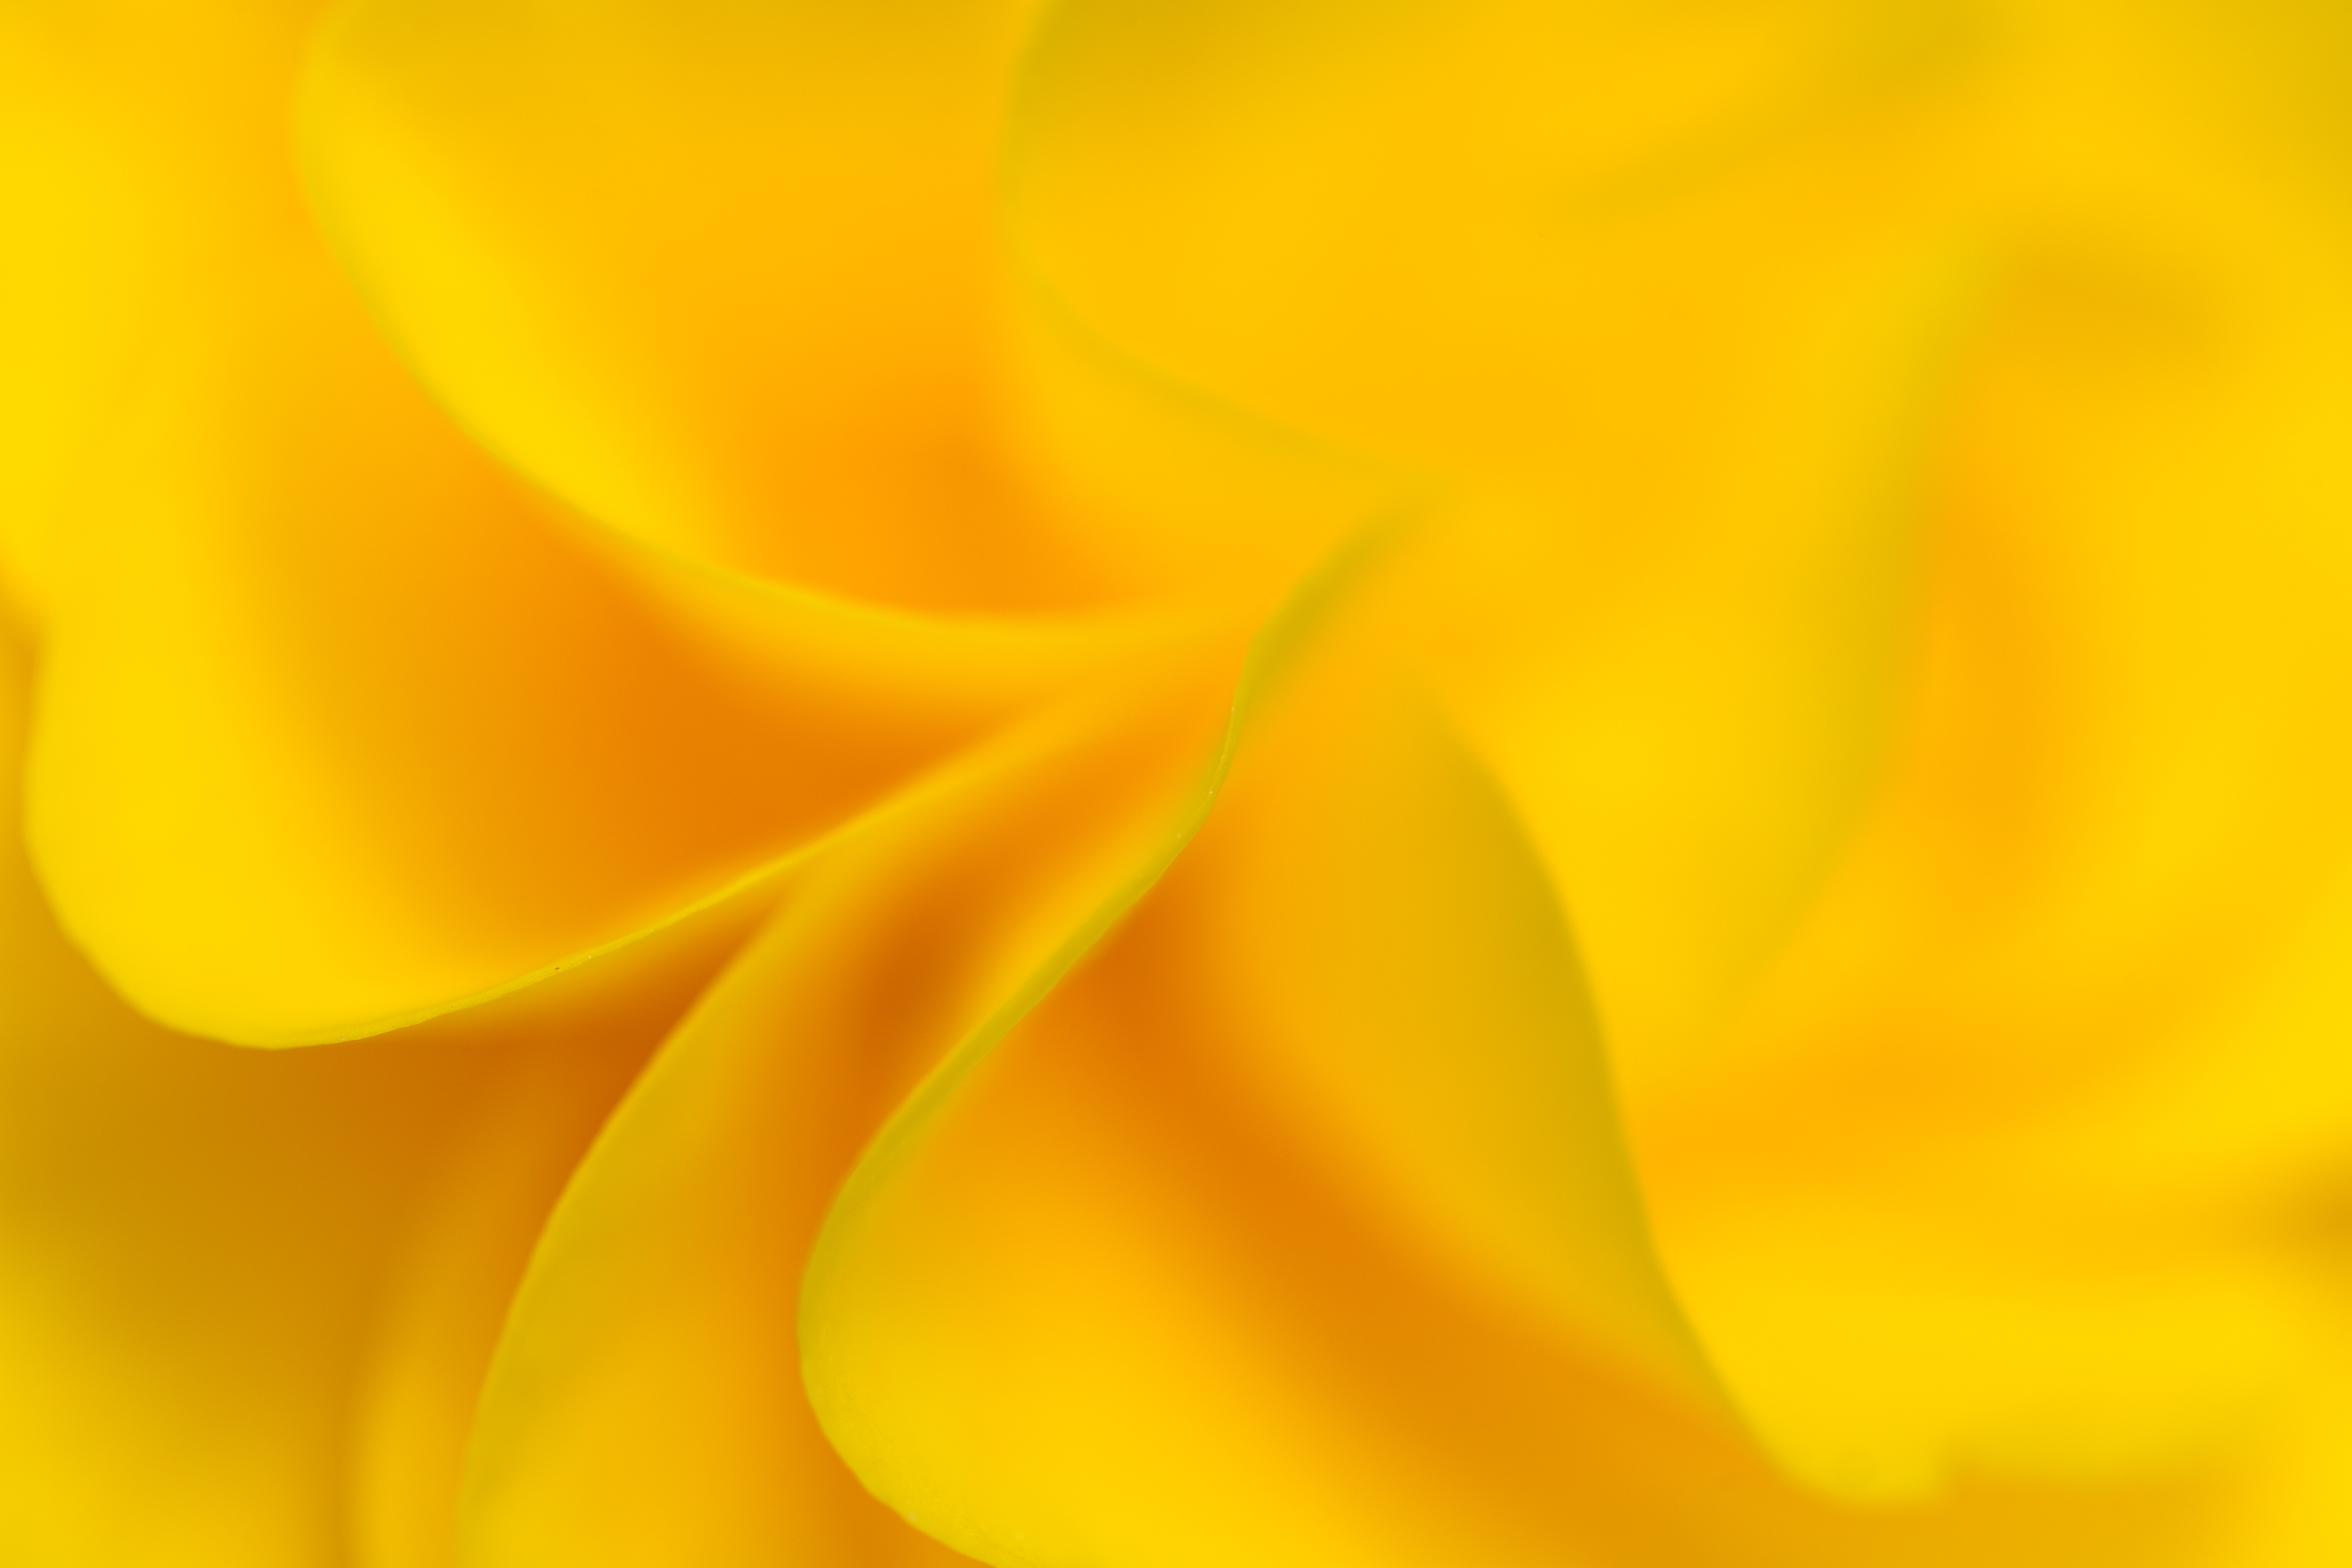
yellow, orange, petal, close up, flower, plant, macro photography